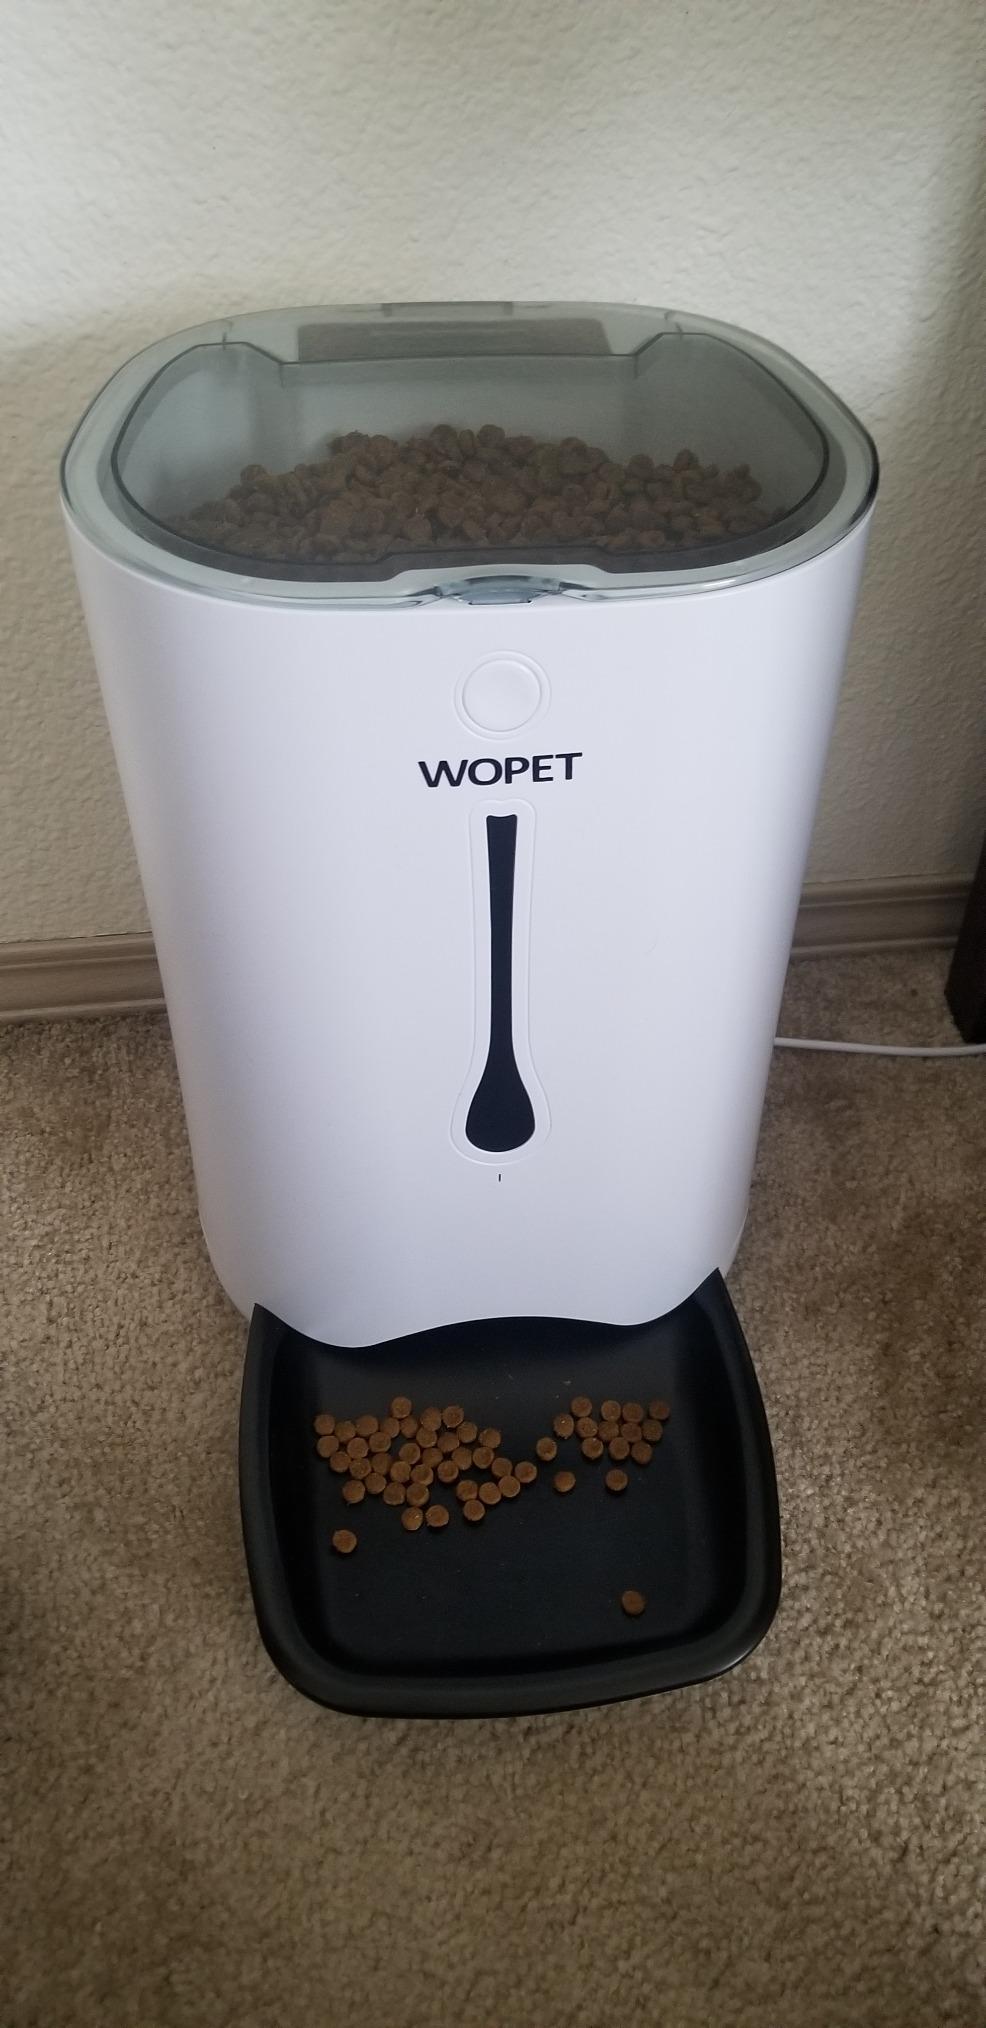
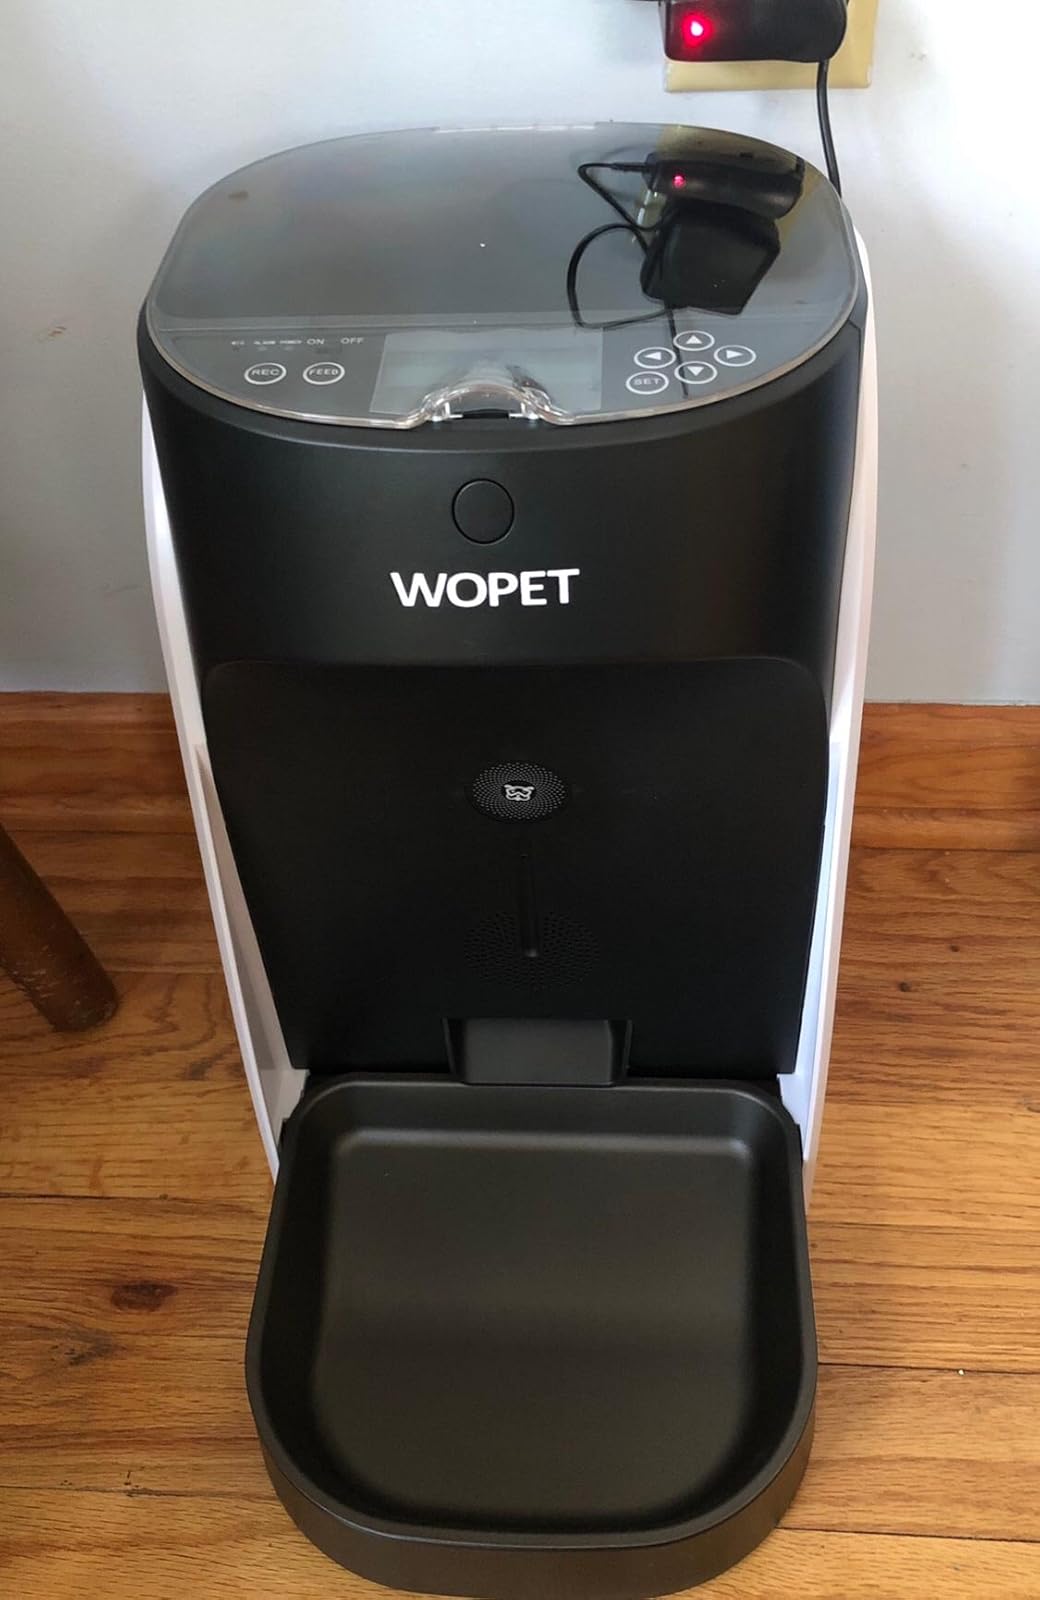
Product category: items_feeder
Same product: no